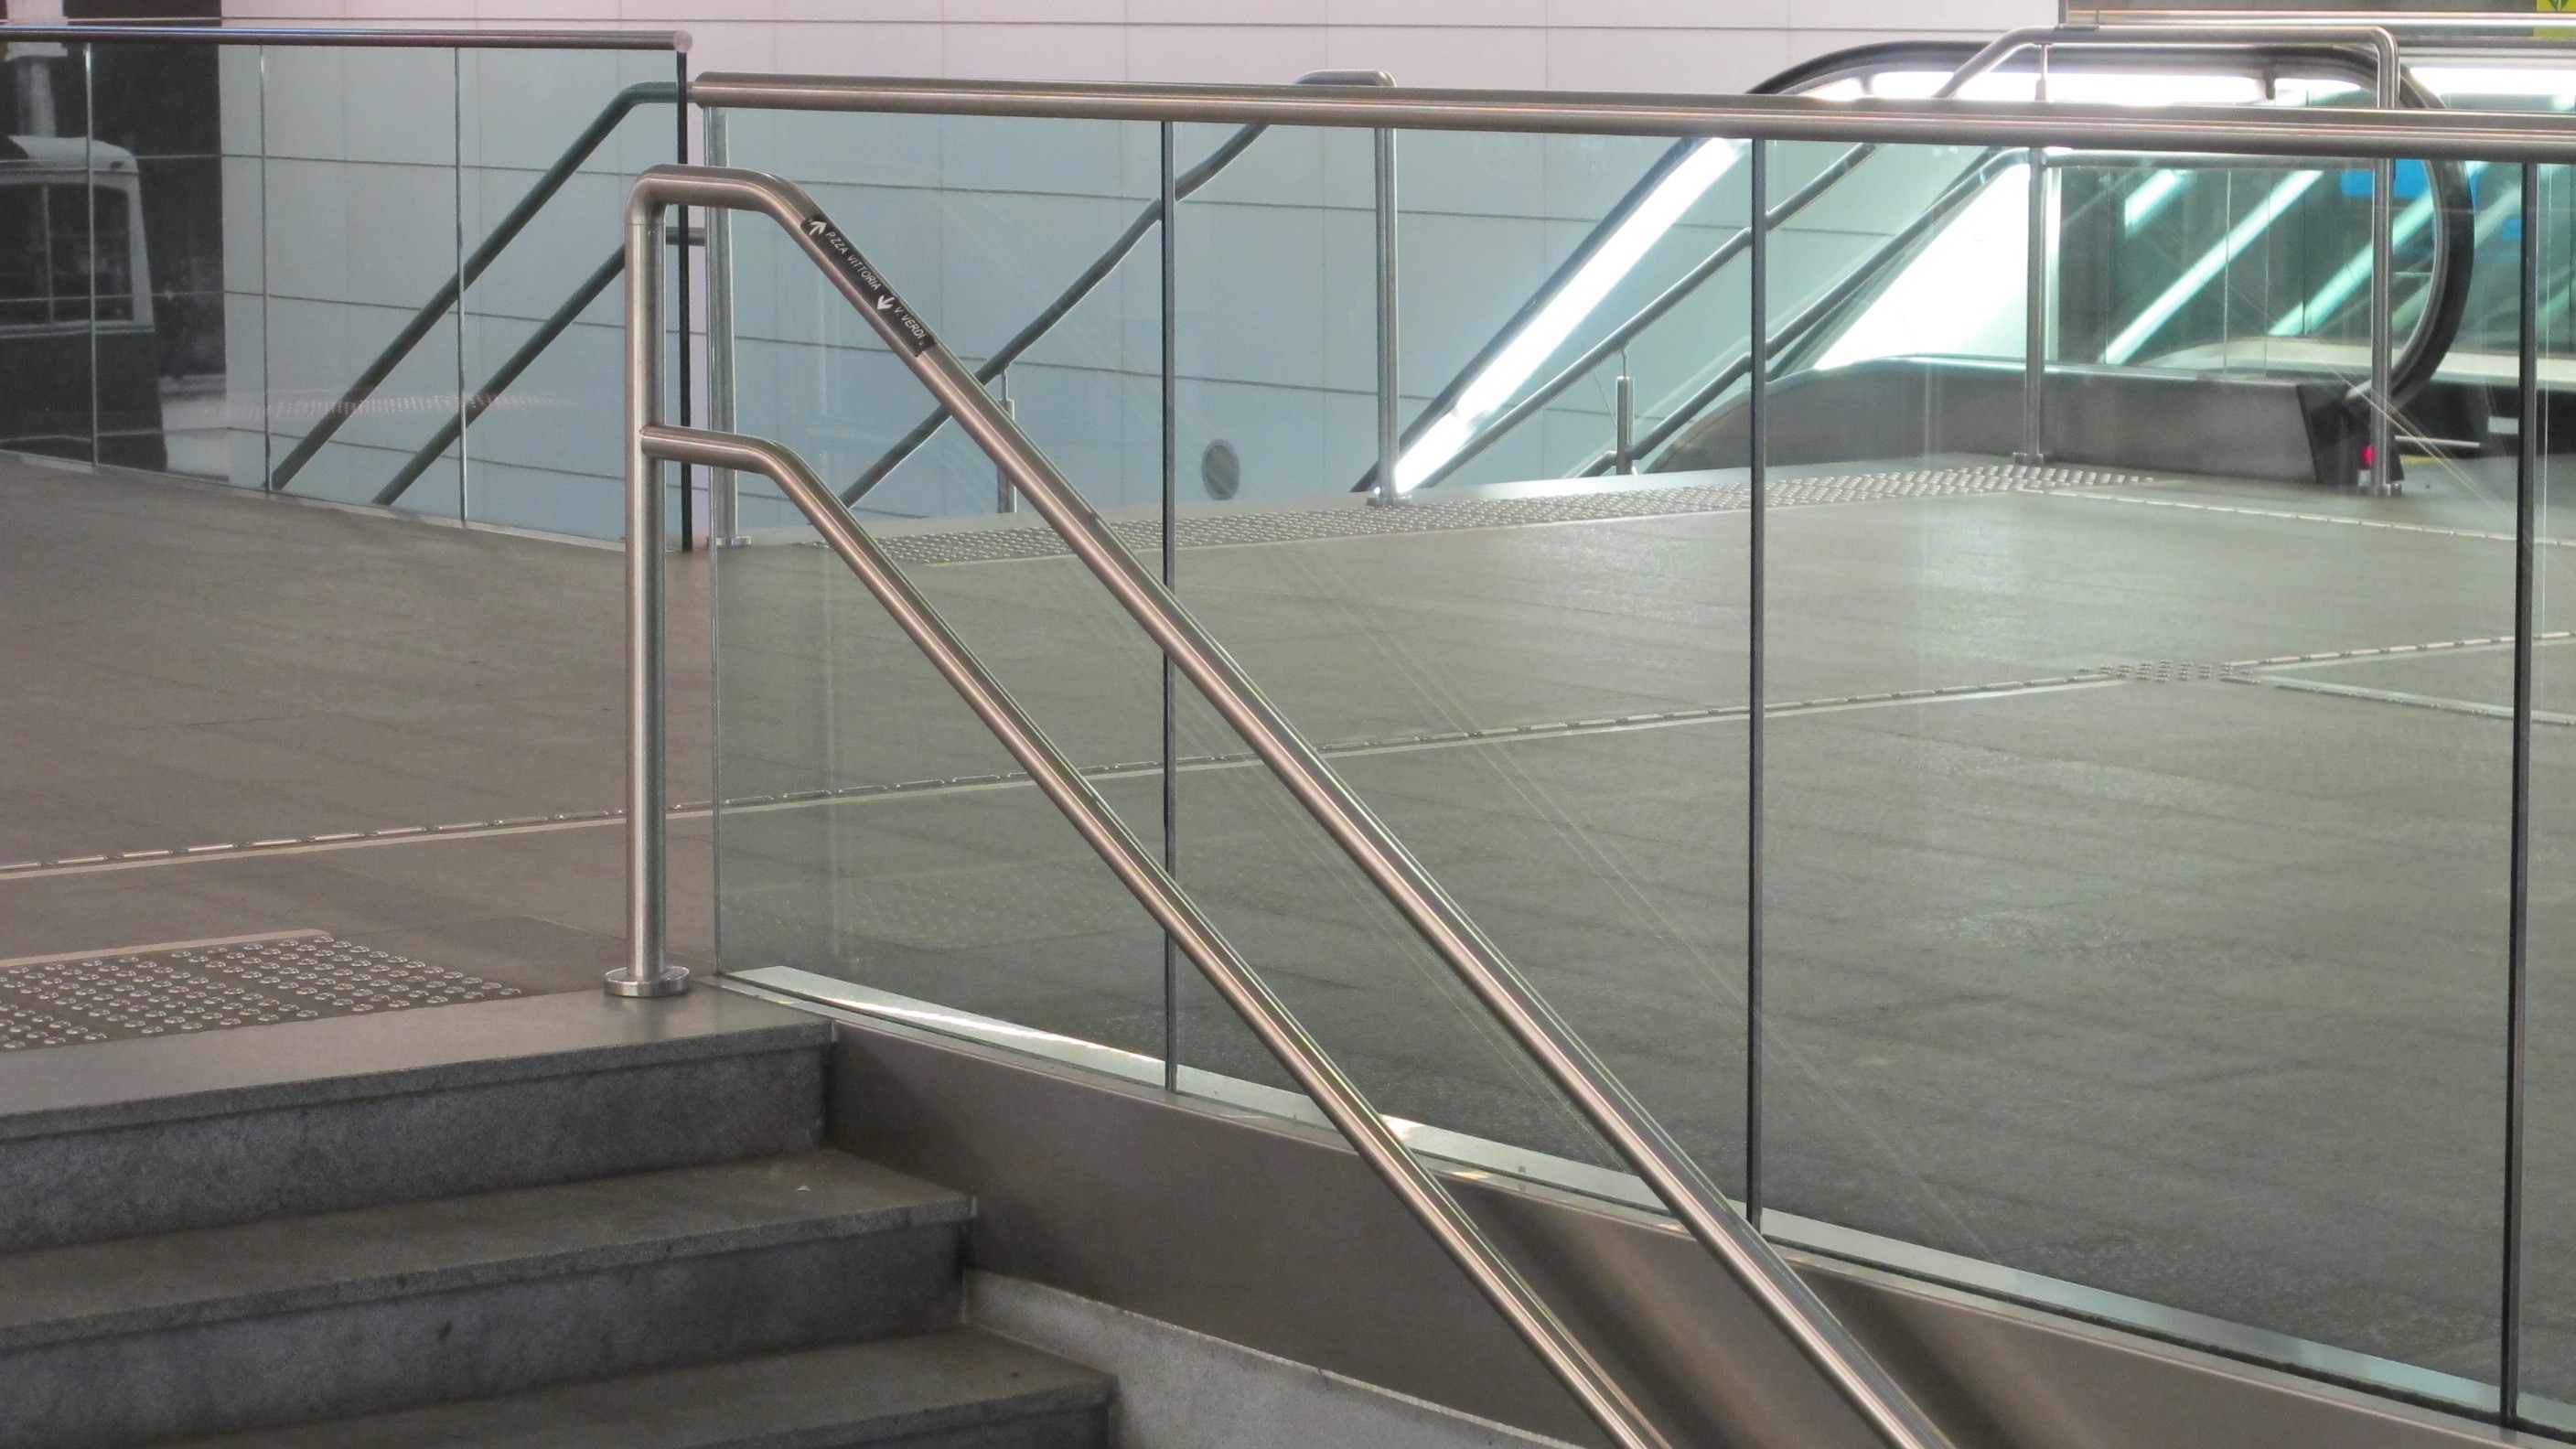
structure, floor, glass, metal, facade, material, handrail, stairs, daylighting, baluster